San Antonio Spurs

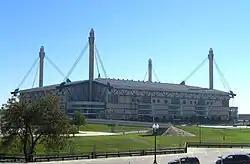
The Alamodome, home to the Spurs from 1993 to 2002

In 1993, local businessman Peter M. Holt and a group of 22 investors purchased the Spurs from Red McCombs for $75 million. In the 1993–94 season, the Spurs' first in the newly built Alamodome, Lucas led the team to a 55–27 record but the team suffered a loss in the first round of the playoffs, which led to the immediate firing of Lucas as head coach. Prior to the season, the Spurs traded fan-favorite Elliott to the Detroit Pistons in return for rebounding star Dennis Rodman. Elliott returned to the Spurs at the following year. Lucas was replaced by former Pacers coach Bob Hill for the 1994–95 season. On their first game of the season, they were defeated by the visiting Golden State Warriors despite a strong performance by David Robinson who recorded 27 points, 16 rebounds, 6 assists and 5 blocks for the Spurs. The next game, Sean Elliott recorded 23 points and David Robinson added 18 points and 19 rebounds as the Spurs got their first win of the season against the visiting New Jersey Nets.